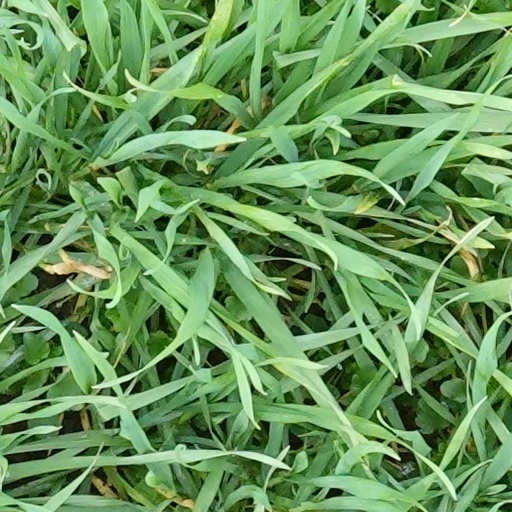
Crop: wheat